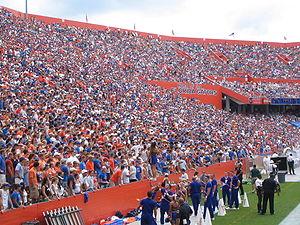
Les Gators de la Floride sont un club omnisports universitaire américain qui se réfère aux 21 équipes sportives féminines et masculines qui représentent l'université de Floride et qui participent aux compétitions organisées par la National Collegiate Athletic Association au sein de sa Division I. Ces équipes sont membres de la Division Ouest de la Southeastern Conference
Les Commodores de Vanderbilt sont un club sont un club omnisports universitaire américain qui se réfère aux 16 équipes sportives féminines et masculines qui représentent l'Université Vanderbilt et qui participent aux compétitions organisées par la National Collegiate Athletic Association au sein de sa Division I.